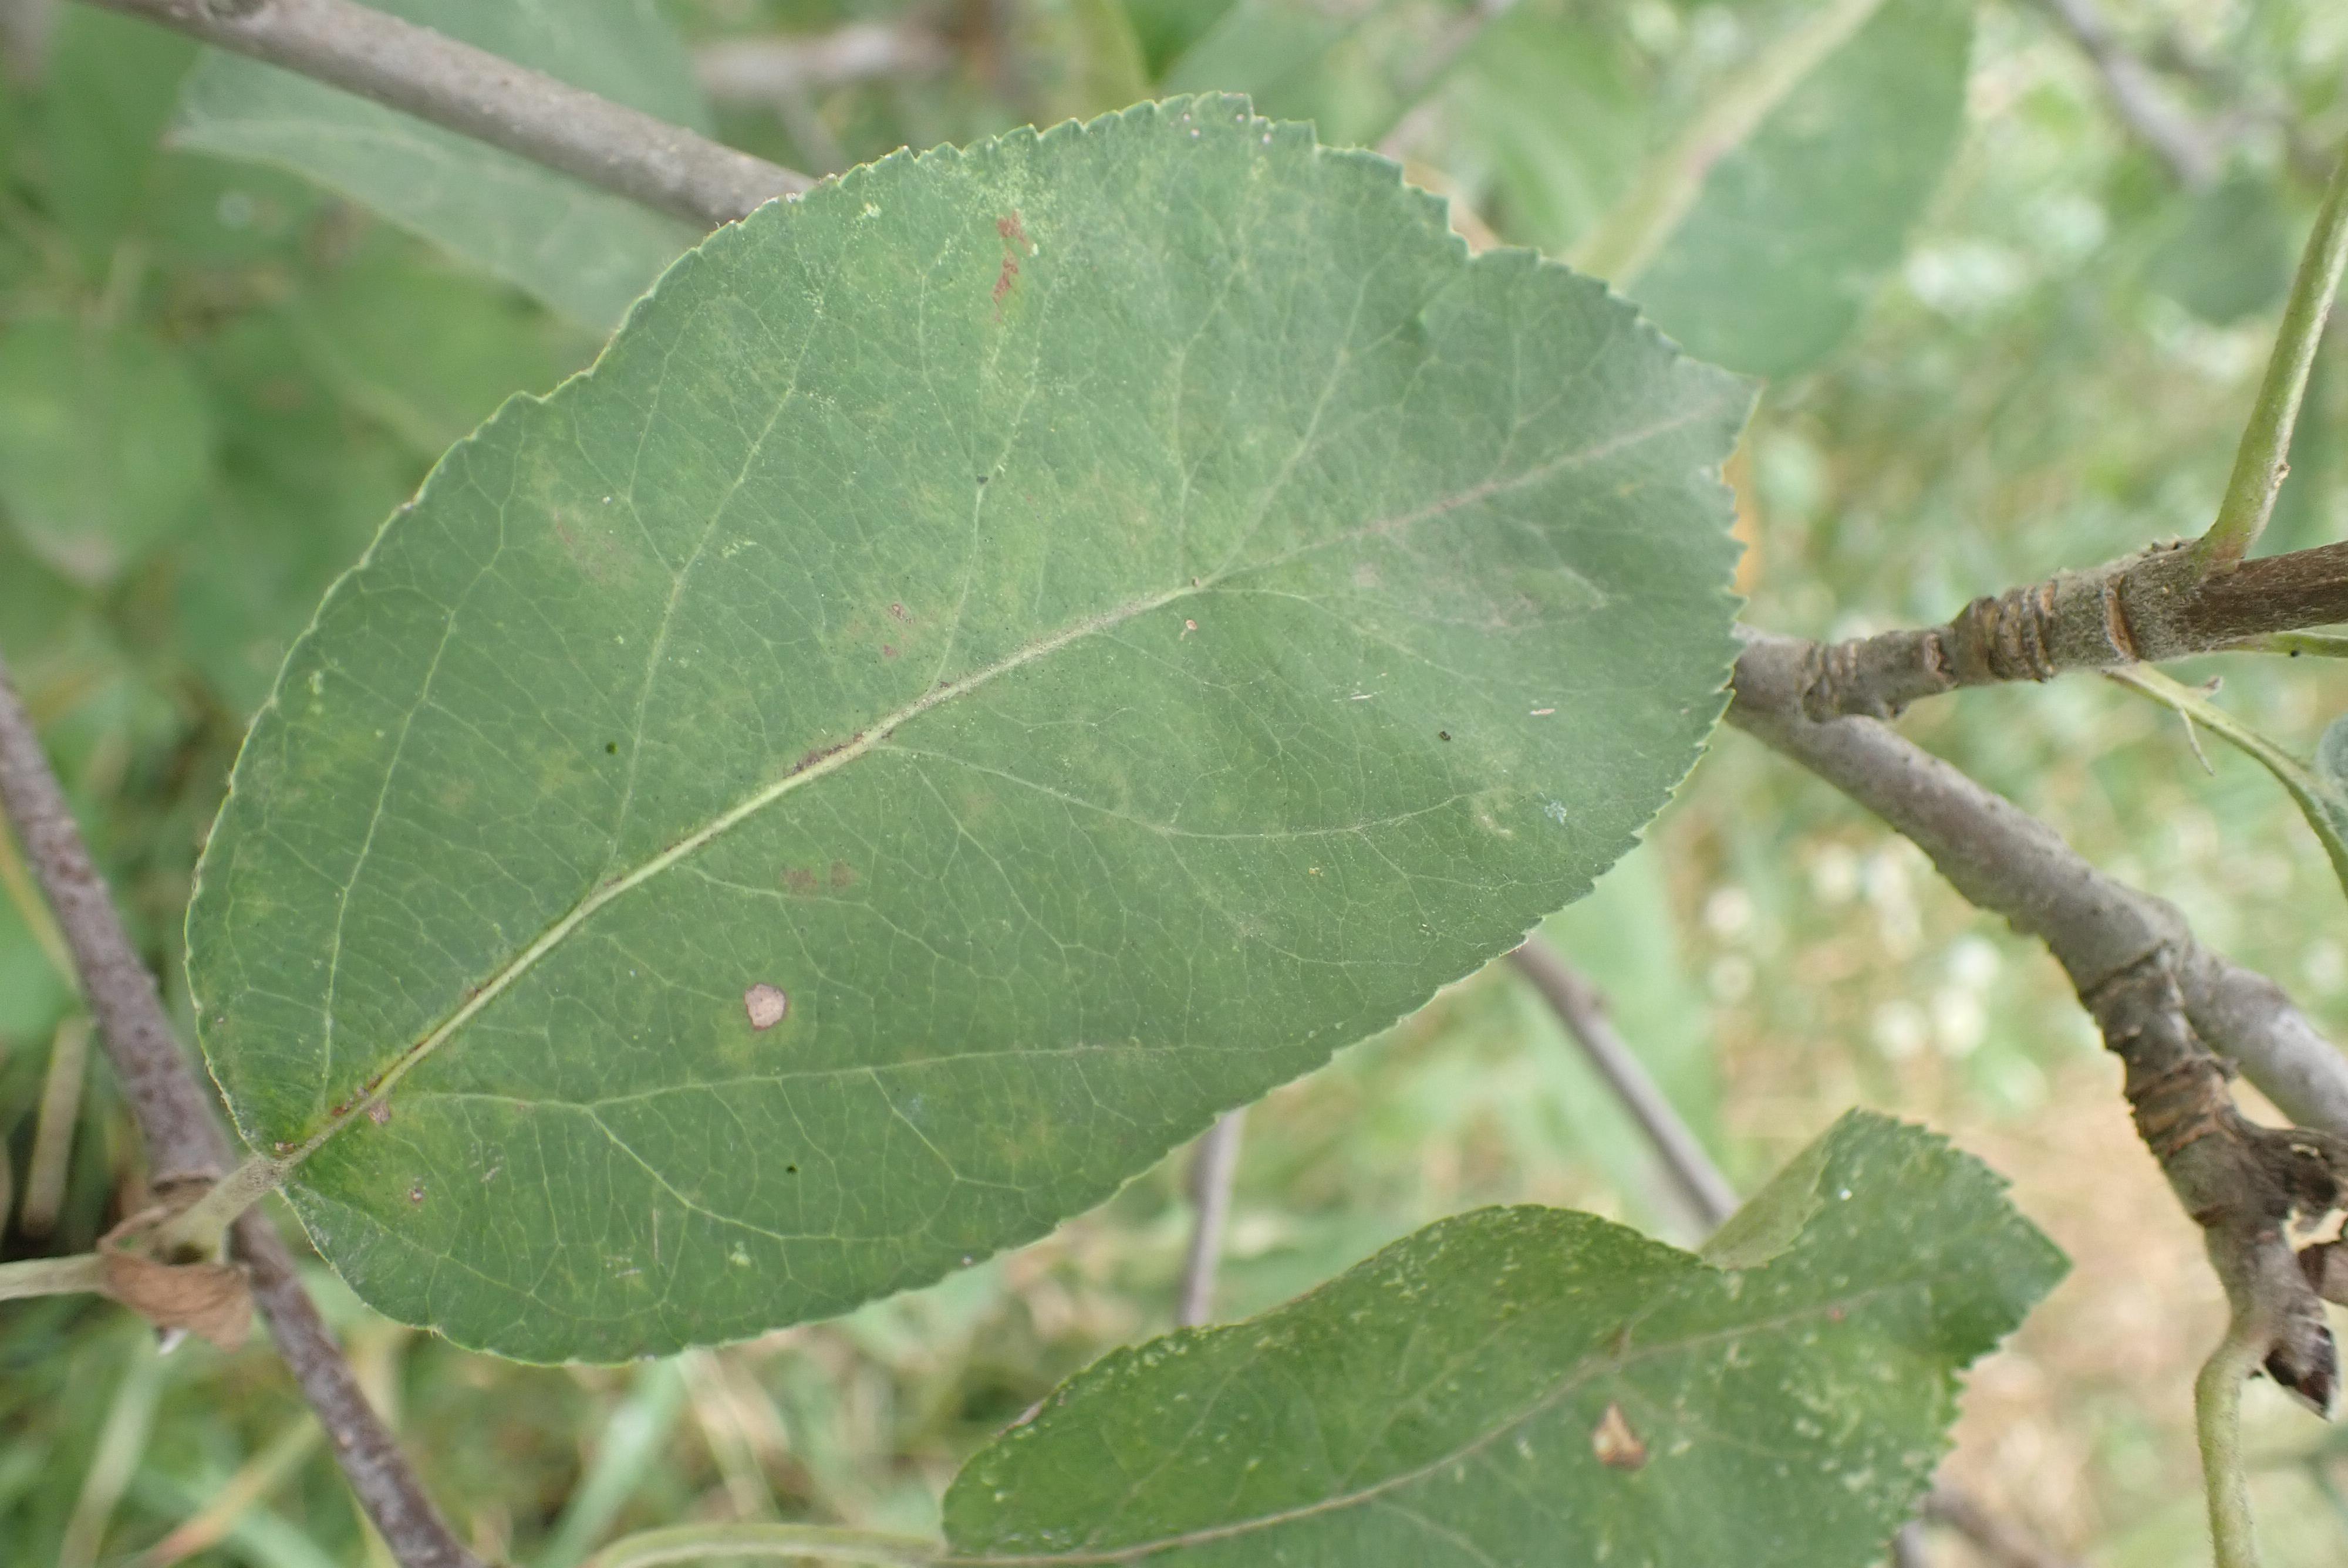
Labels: complex